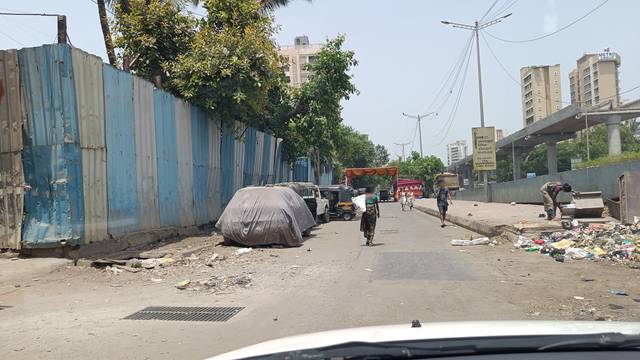
Region: India
Coordinates: 19.061, 72.892